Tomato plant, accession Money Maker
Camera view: horizontal (90 deg, fisheye); turntable rotation: 90 degrees
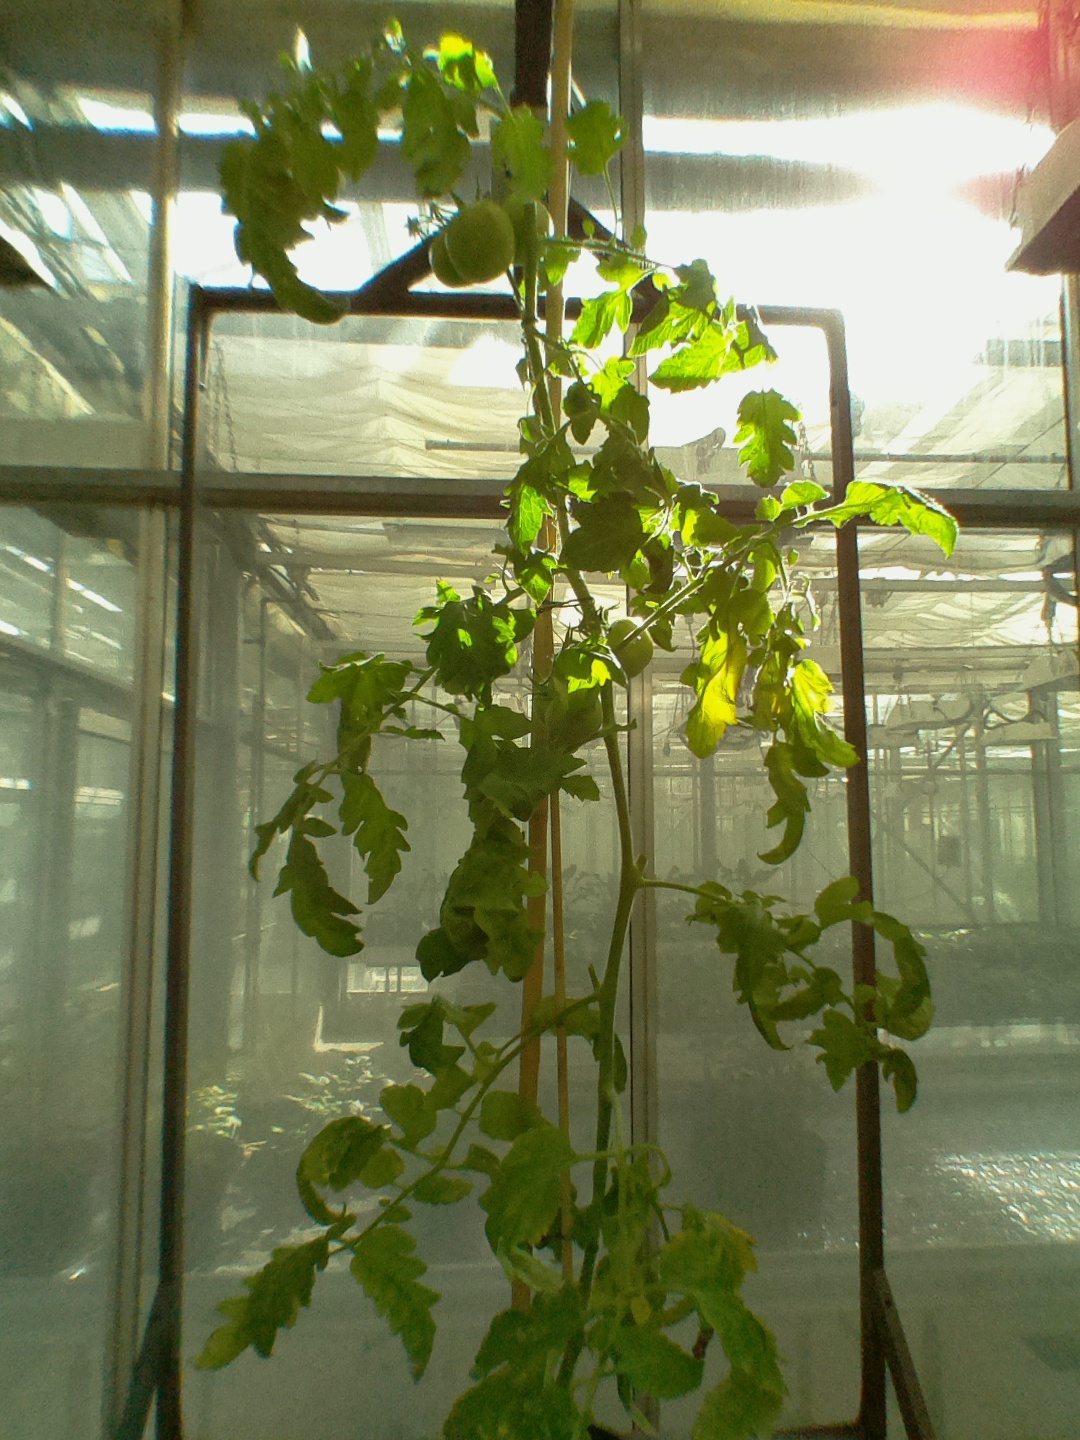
BBCH growth stage 74: 40%-50% of final fruit size